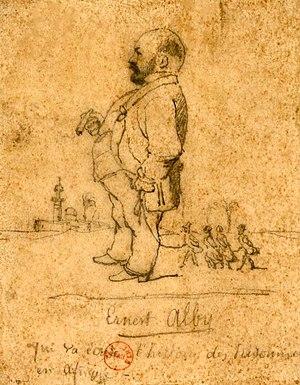
Ernest Alby, caricature par le dessinateur Nadar (1820-1910). Légende
Ernest Alby est un écrivain, auteur de recueils sur la conquête de l'Algérie : Histoire des prisonniers français depuis la conquête ; La captivité du trompette Escoffier. Il a publié des romans historiques et est considéré comme le précurseur du roman-feuilleton historique.